Wareham Gatemen

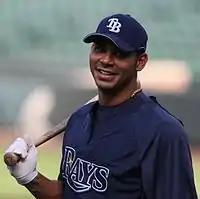
CCBL Hall of Famer Carlos Peña was league MVP for the 1997 CCBL champion Gatemen.

CCBL Hall of Fame skipper Bill Livesey took the helm at Wareham in 1976. Livesey had previously managed Falmouth to five league titles, including four consecutively from 1968 to 1971, and he promptly brought his winning ways to Wareham. The 1976 Gatemen featured future major leaguers Joe Lefebvre and CCBL Outstanding Pro Prospect Bobby Sprowl. Wareham finished third in the league, and disposed of second place Cotuit in a two-game semi-final series sweep, putting an end to defending champ Cotuit's run of four consecutive titles.